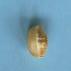
Maize quality: Bad